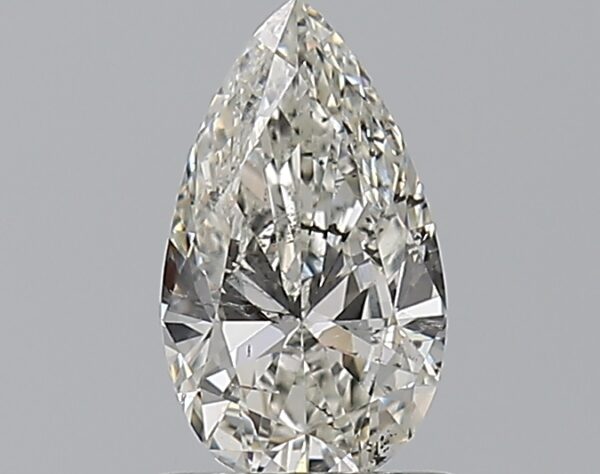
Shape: pear
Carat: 0.72
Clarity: SI2
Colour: I
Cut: EX
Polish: EX
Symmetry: VG
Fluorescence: F
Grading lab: GIA
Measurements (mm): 8.41 x 4.87 x 2.88